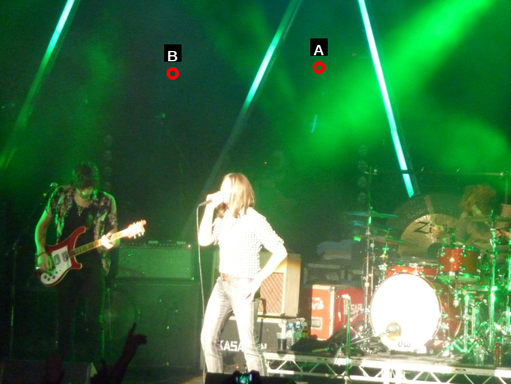
Question: Two points are circled on the image, labeled by A and B beside each circle. Which point is closer to the camera?
Select from the following choices.
(A) A is closer
(B) B is closer
Answer: B